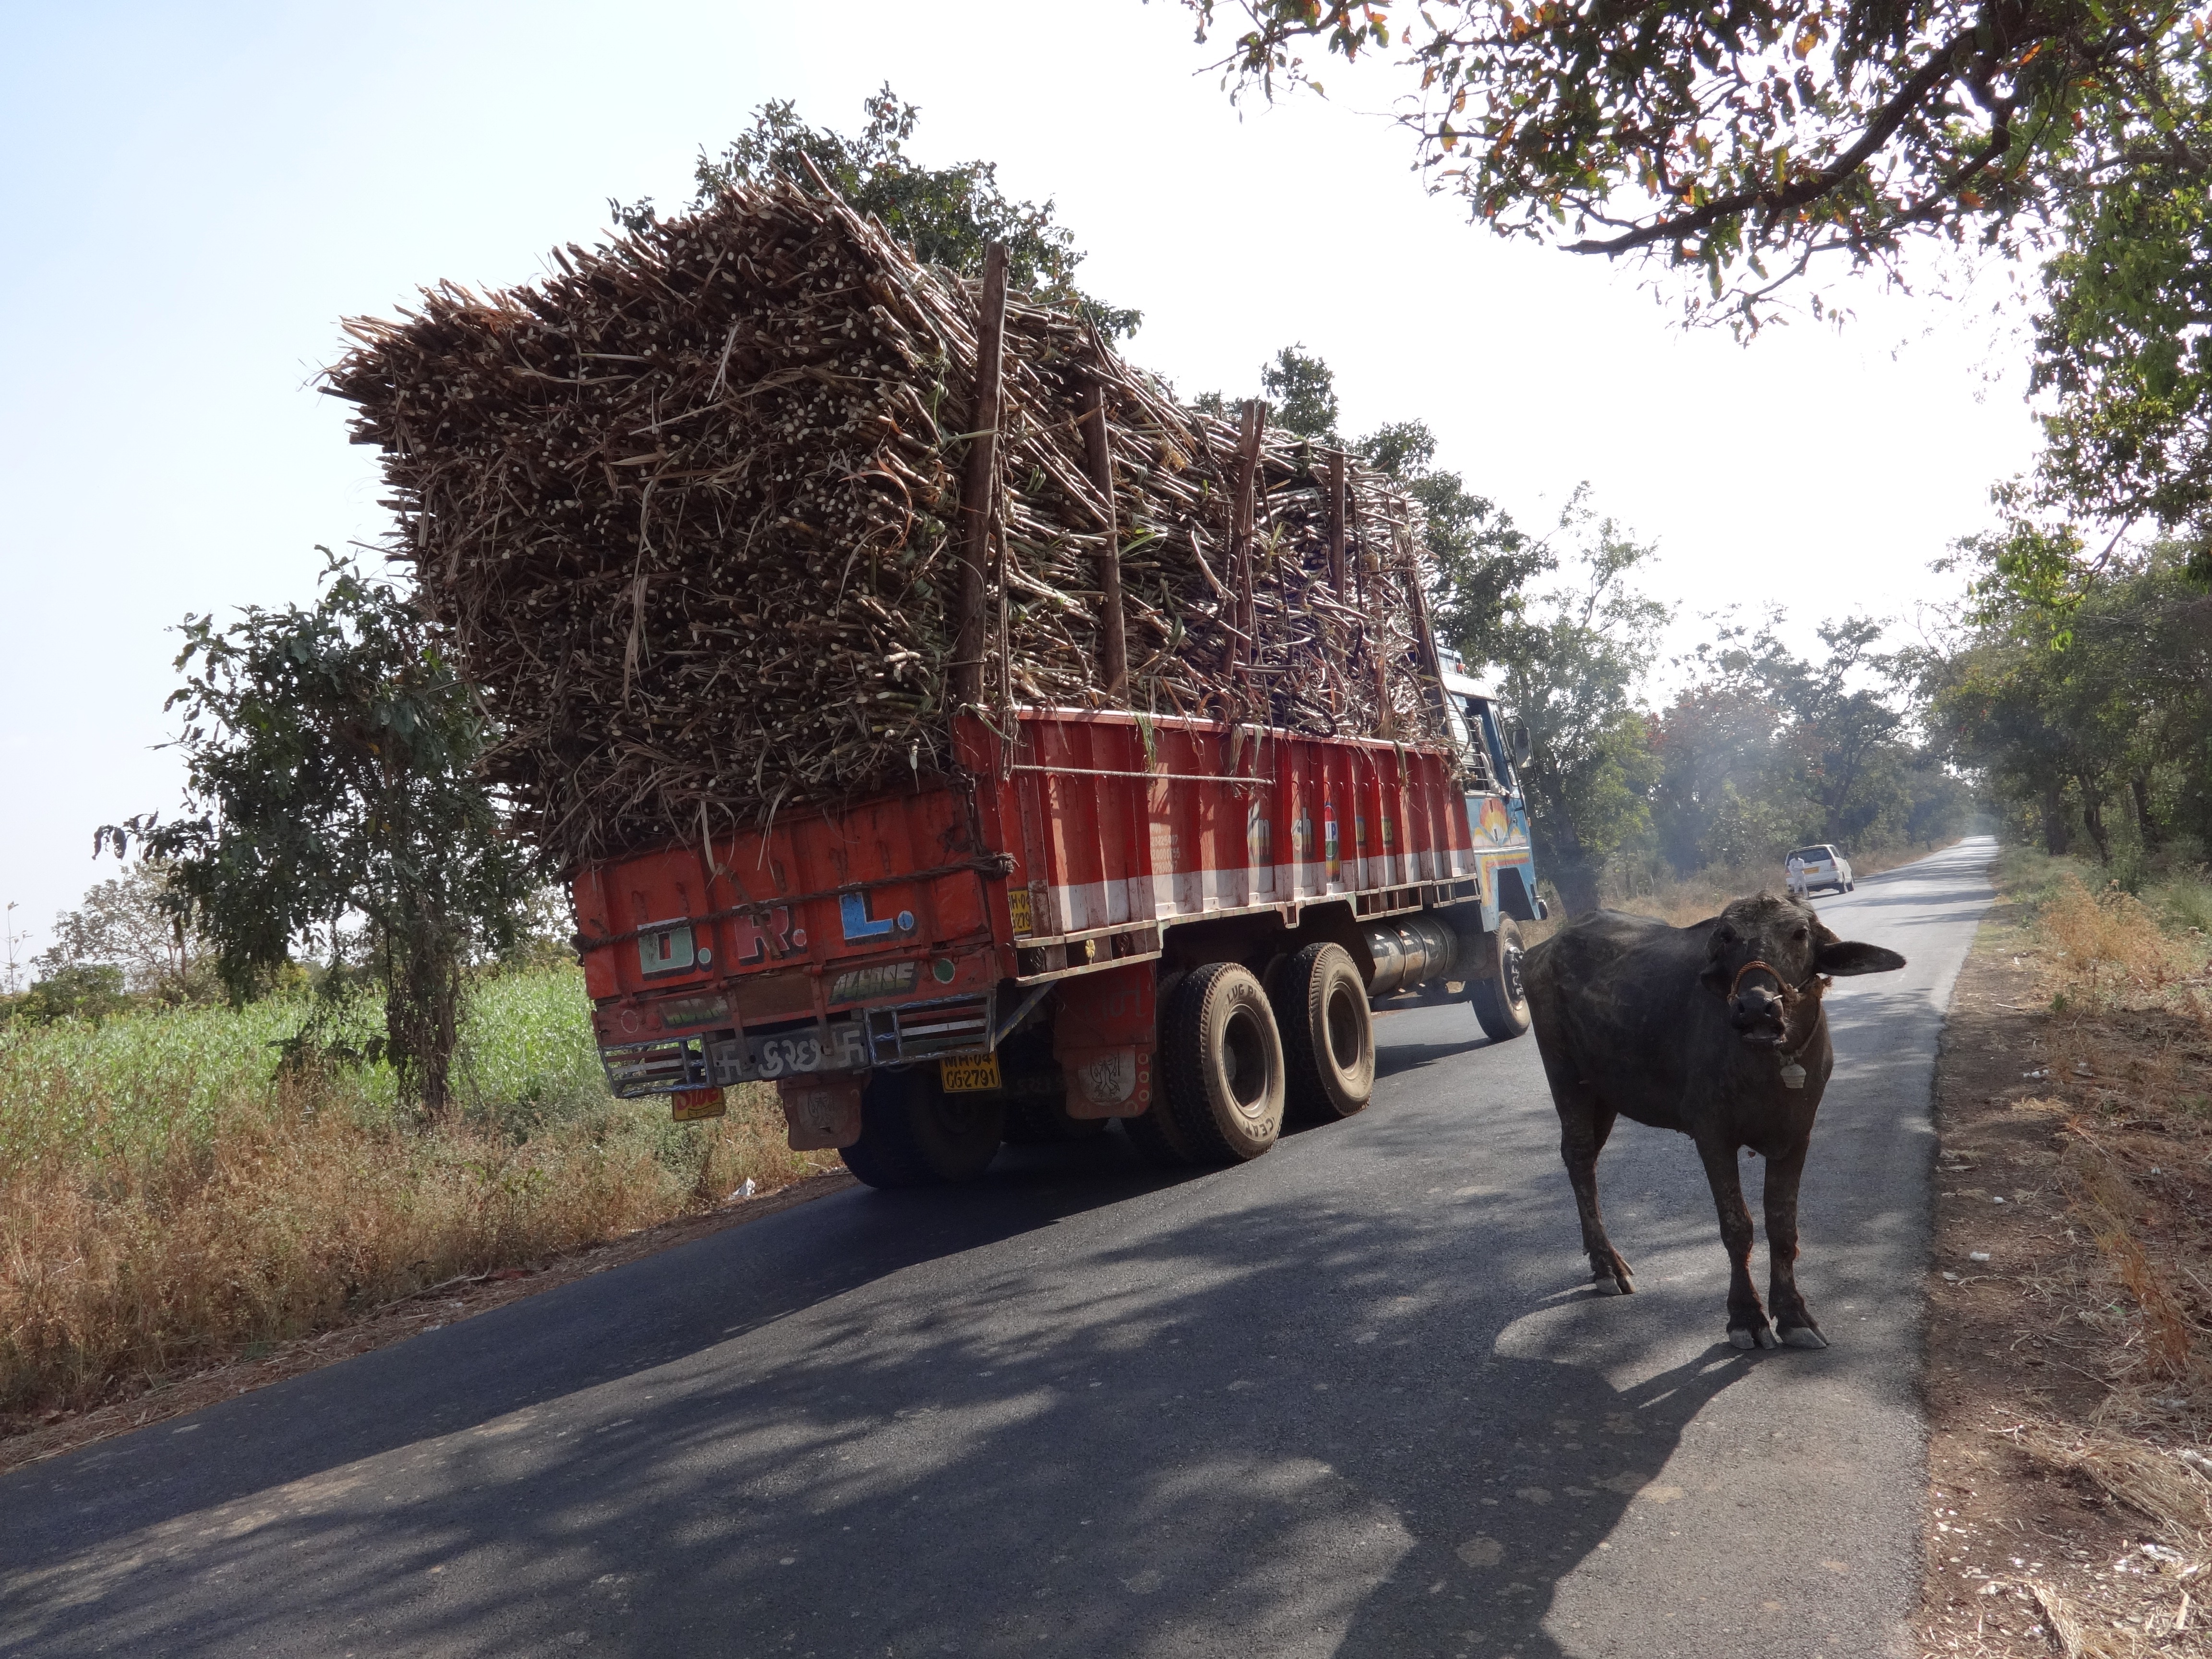
farm, transport, truck, cow, vehicle, agriculture, cargo, india, rural area, sugarcane, overcharge